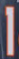
Number: 1